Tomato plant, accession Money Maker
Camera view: tilt-top (135 deg); turntable rotation: 180 degrees
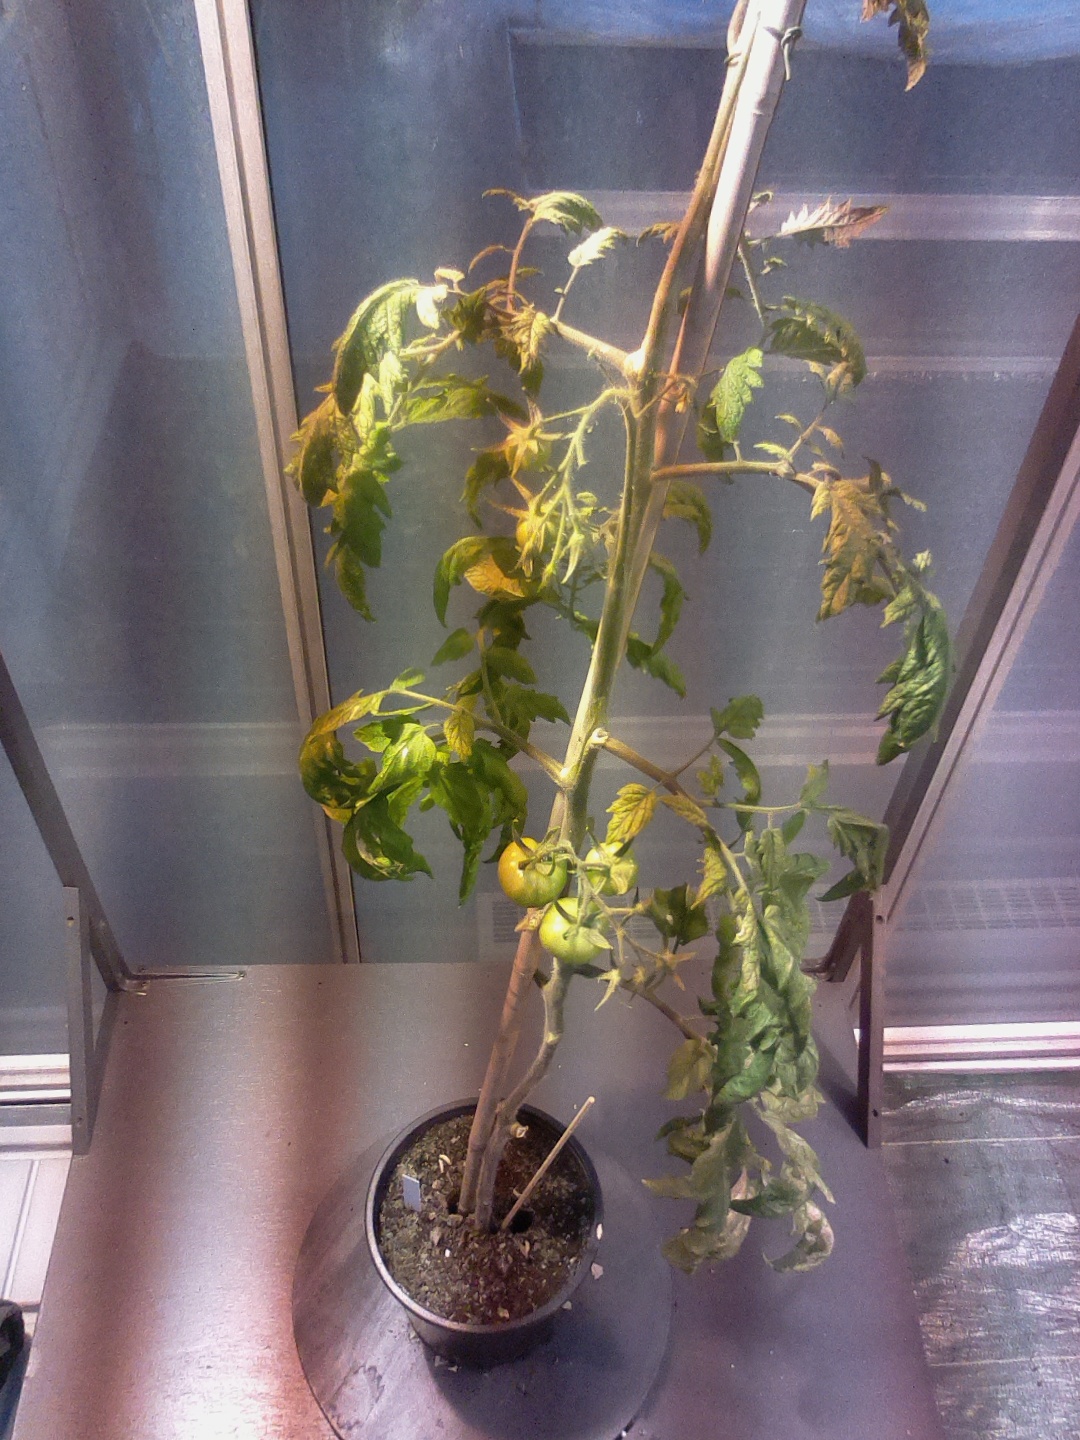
BBCH growth stage 77: 70%-80% of final fruit size